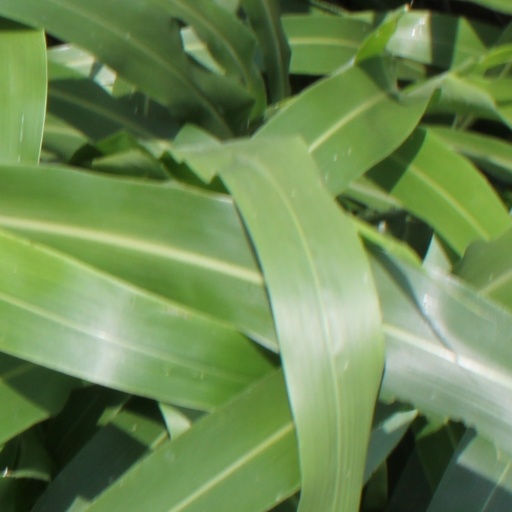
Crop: sorghum